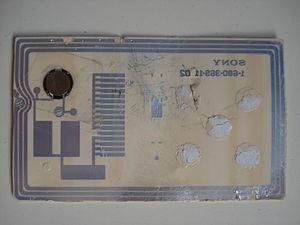
Une carte EZ-Link mise à nu, révélant ses circuits internes.
FeliCa est une technologie de carte à puce sans contact mise au point par la société japonaise Sony. Elle est principalement utilisée dans les porte-monnaie électroniques. Le nom est une contraction de Felicity Card. Cette technologie a été pour la première fois utilisée dans les cartes Octopus à Hong Kong en 1997. De nos jours, cette technologie est utilisée dans des pays comme Singapour, le Japon ou encore les États-Unis.